Walker Hancock

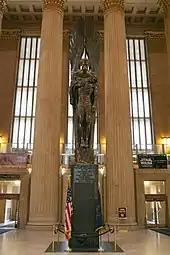
"Angel of the Resurrection" (1950-1952), Pennsylvania Railroad World War II Memorial, 30th Street Station in Philadelphia

Perhaps Hancock's most famous work is the "Pennsylvania Railroad World War II Memorial" (1950–1952), at 30th Street Station in Philadelphia. The 39-foot (11.9 m) monument is dedicated to the 1,307 PRR employees who died in the war, and their names are listed on bronze panels on its tall, black-granite base. Hancock's heroic bronze, "Angel of the Resurrection", depicts Michael the Archangel raising up a fallen soldier from the Flames of War. It was Hancock's favorite of his sculptures.